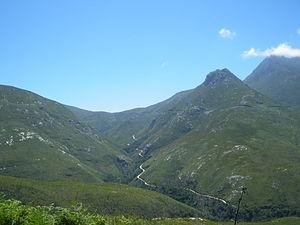
Vue depuis l' fr:Outeniqua Pass, province du fr:Cap-Occidental, fr:Afrique du Sud. La route du fr:Montagu Pass
Le col Montagu, en anglais Montagu Pass, est un col de montagne routier situé dans la province du Cap-Occidental en Afrique du Sud, sur la route régionale entre Herold au nord et George au sud et sur la côte.
Les monts Outeniqua sont une chaîne de montagnes située dans la province du Cap-Occidental en Afrique du Sud. Elles ont une orientation nord-est à partir des environs de la ville de George.
"Outeniqua est un nom d'origine khoikhoi signifiant ""ceux / celles qui portent du miel"" se référant à :